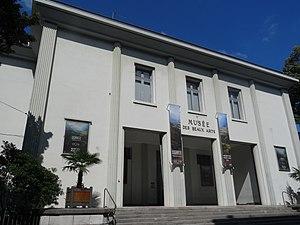
Musée des beaux arts de Pau
Pau est une commune du sud-ouest de la France, préfecture du département des Pyrénées-Atlantiques en région Nouvelle-Aquitaine.